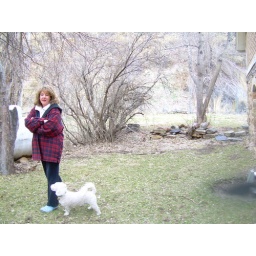
The lovely lady of the house standing in the space. Again, the trees are going to fill this in to.